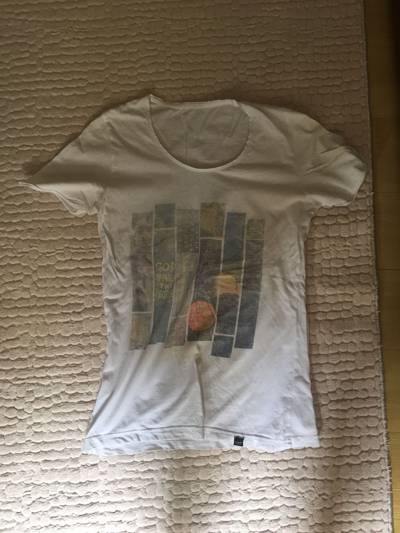
Waste category: clothes